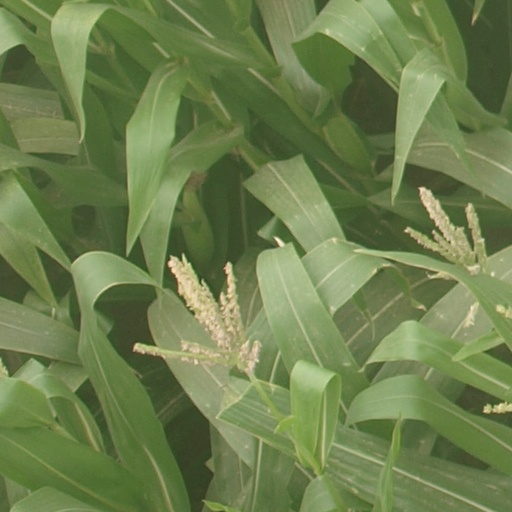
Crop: maize; corn